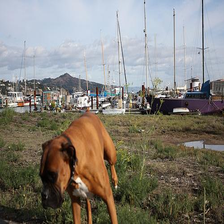
Species: dog
Breed: boxer